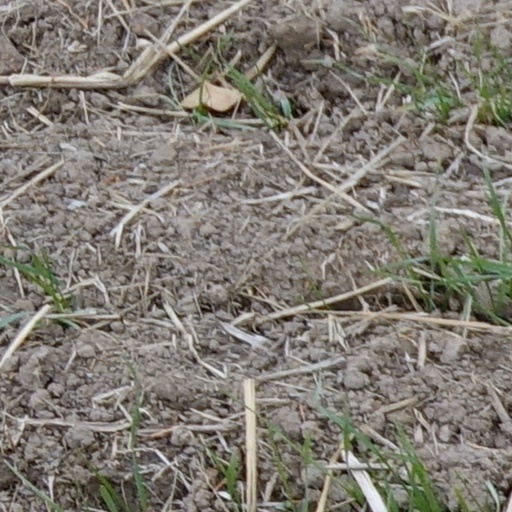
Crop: wheat